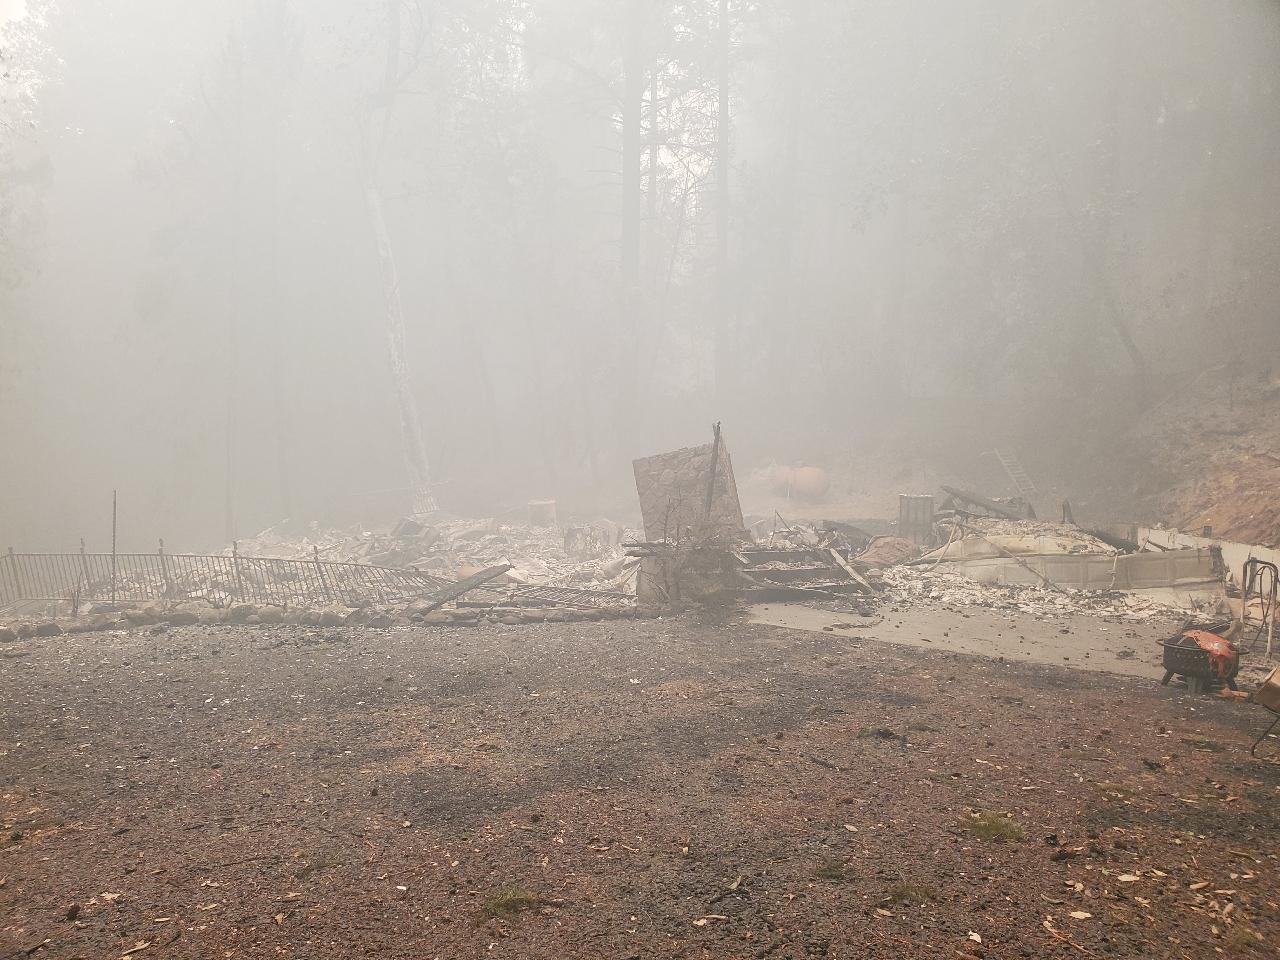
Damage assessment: destroyed